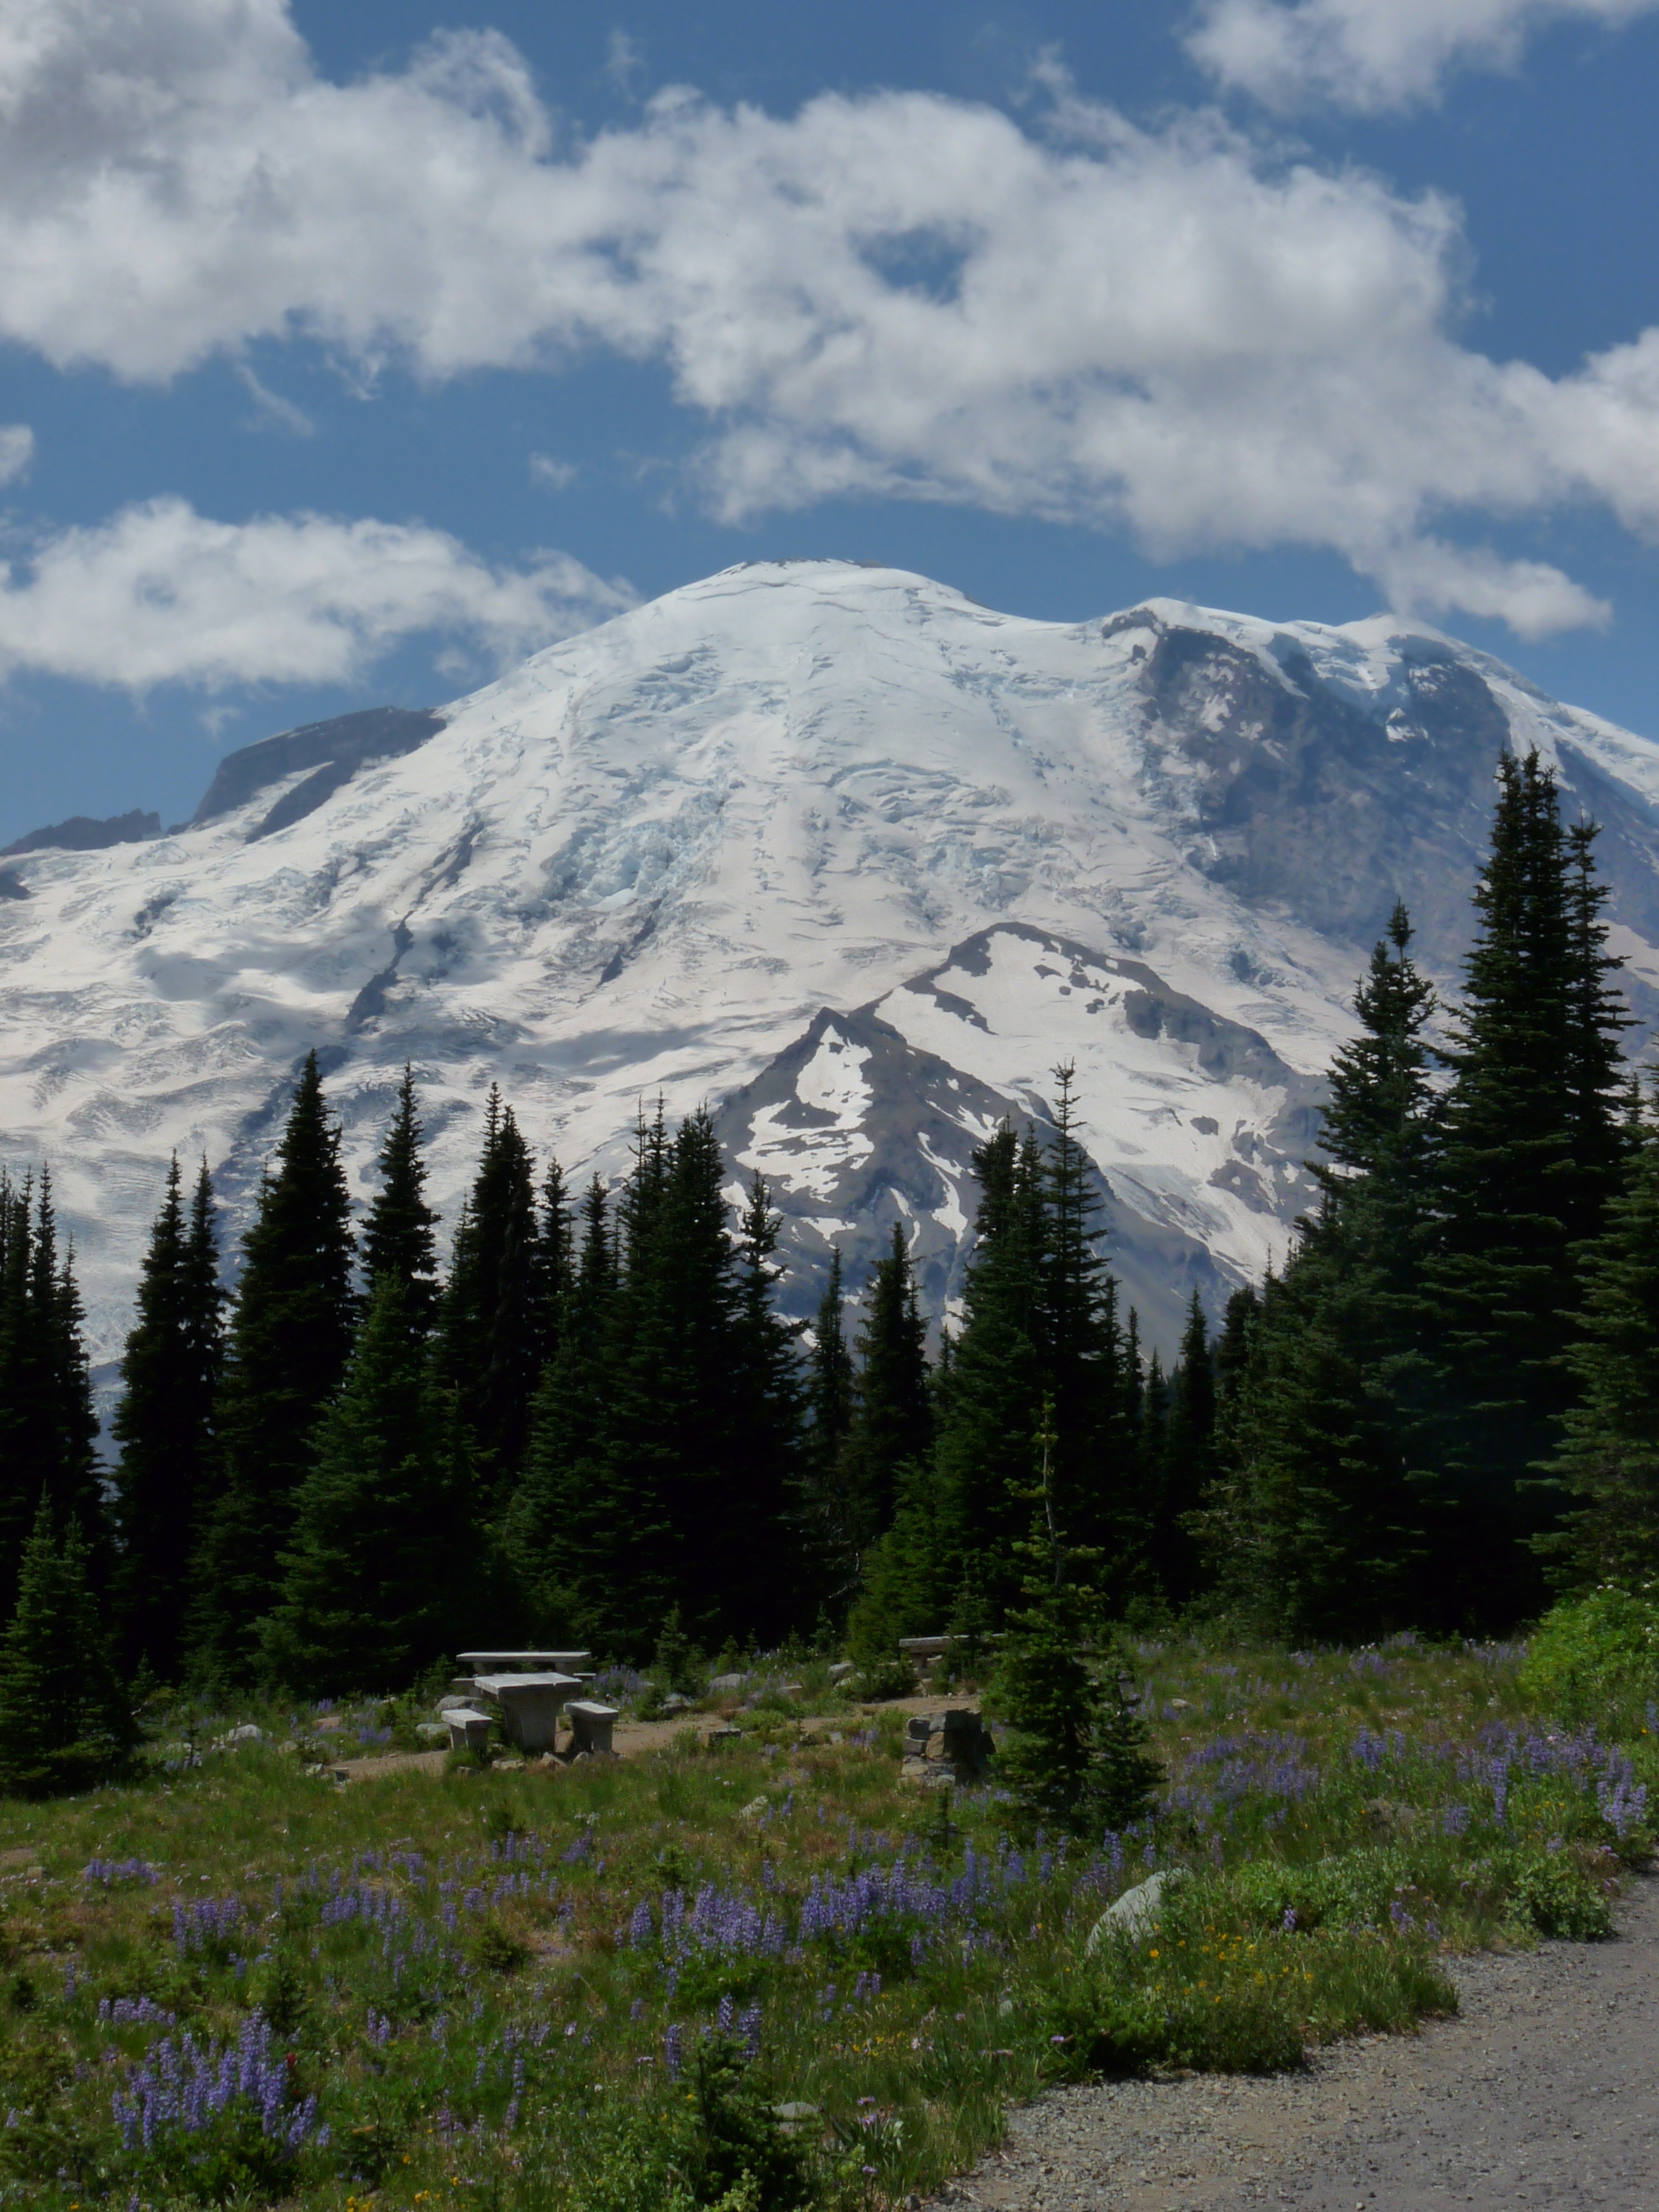
landscape, tree, nature, forest, wilderness, walking, mountain, snow, trail, meadow, adventure, mountain range, usa, ridge, summit, washington, alps, plateau, fell, ecosystem, rainier, landform, mountain pass, evergreen trees, snowy top, geographical feature, mountainous landforms